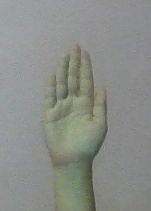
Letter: seen